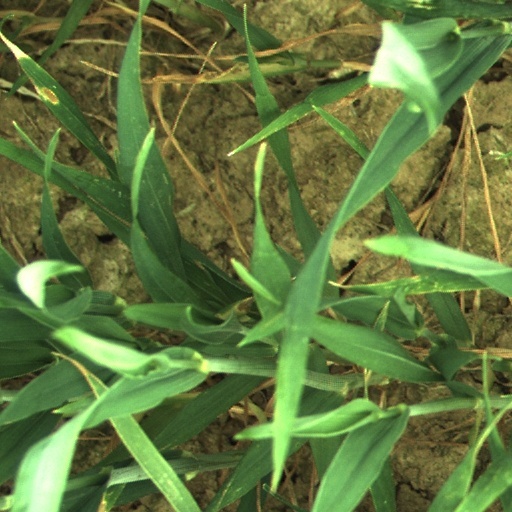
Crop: wheat